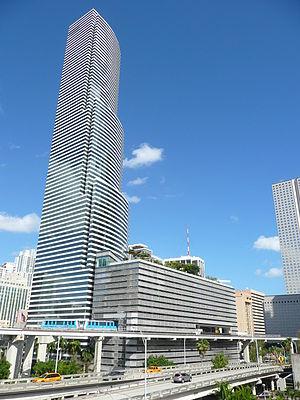
Cet article recense une liste des plus hauts immeubles de l'agglomération de Miami.
La Bank of America Tower est un gratte-ciel de bureau de 47 étages et haut de 191 m situé à Miami, Floride. La tour a été construite entre 1984 et 1987. L'architecte est Ieoh Ming Pei.